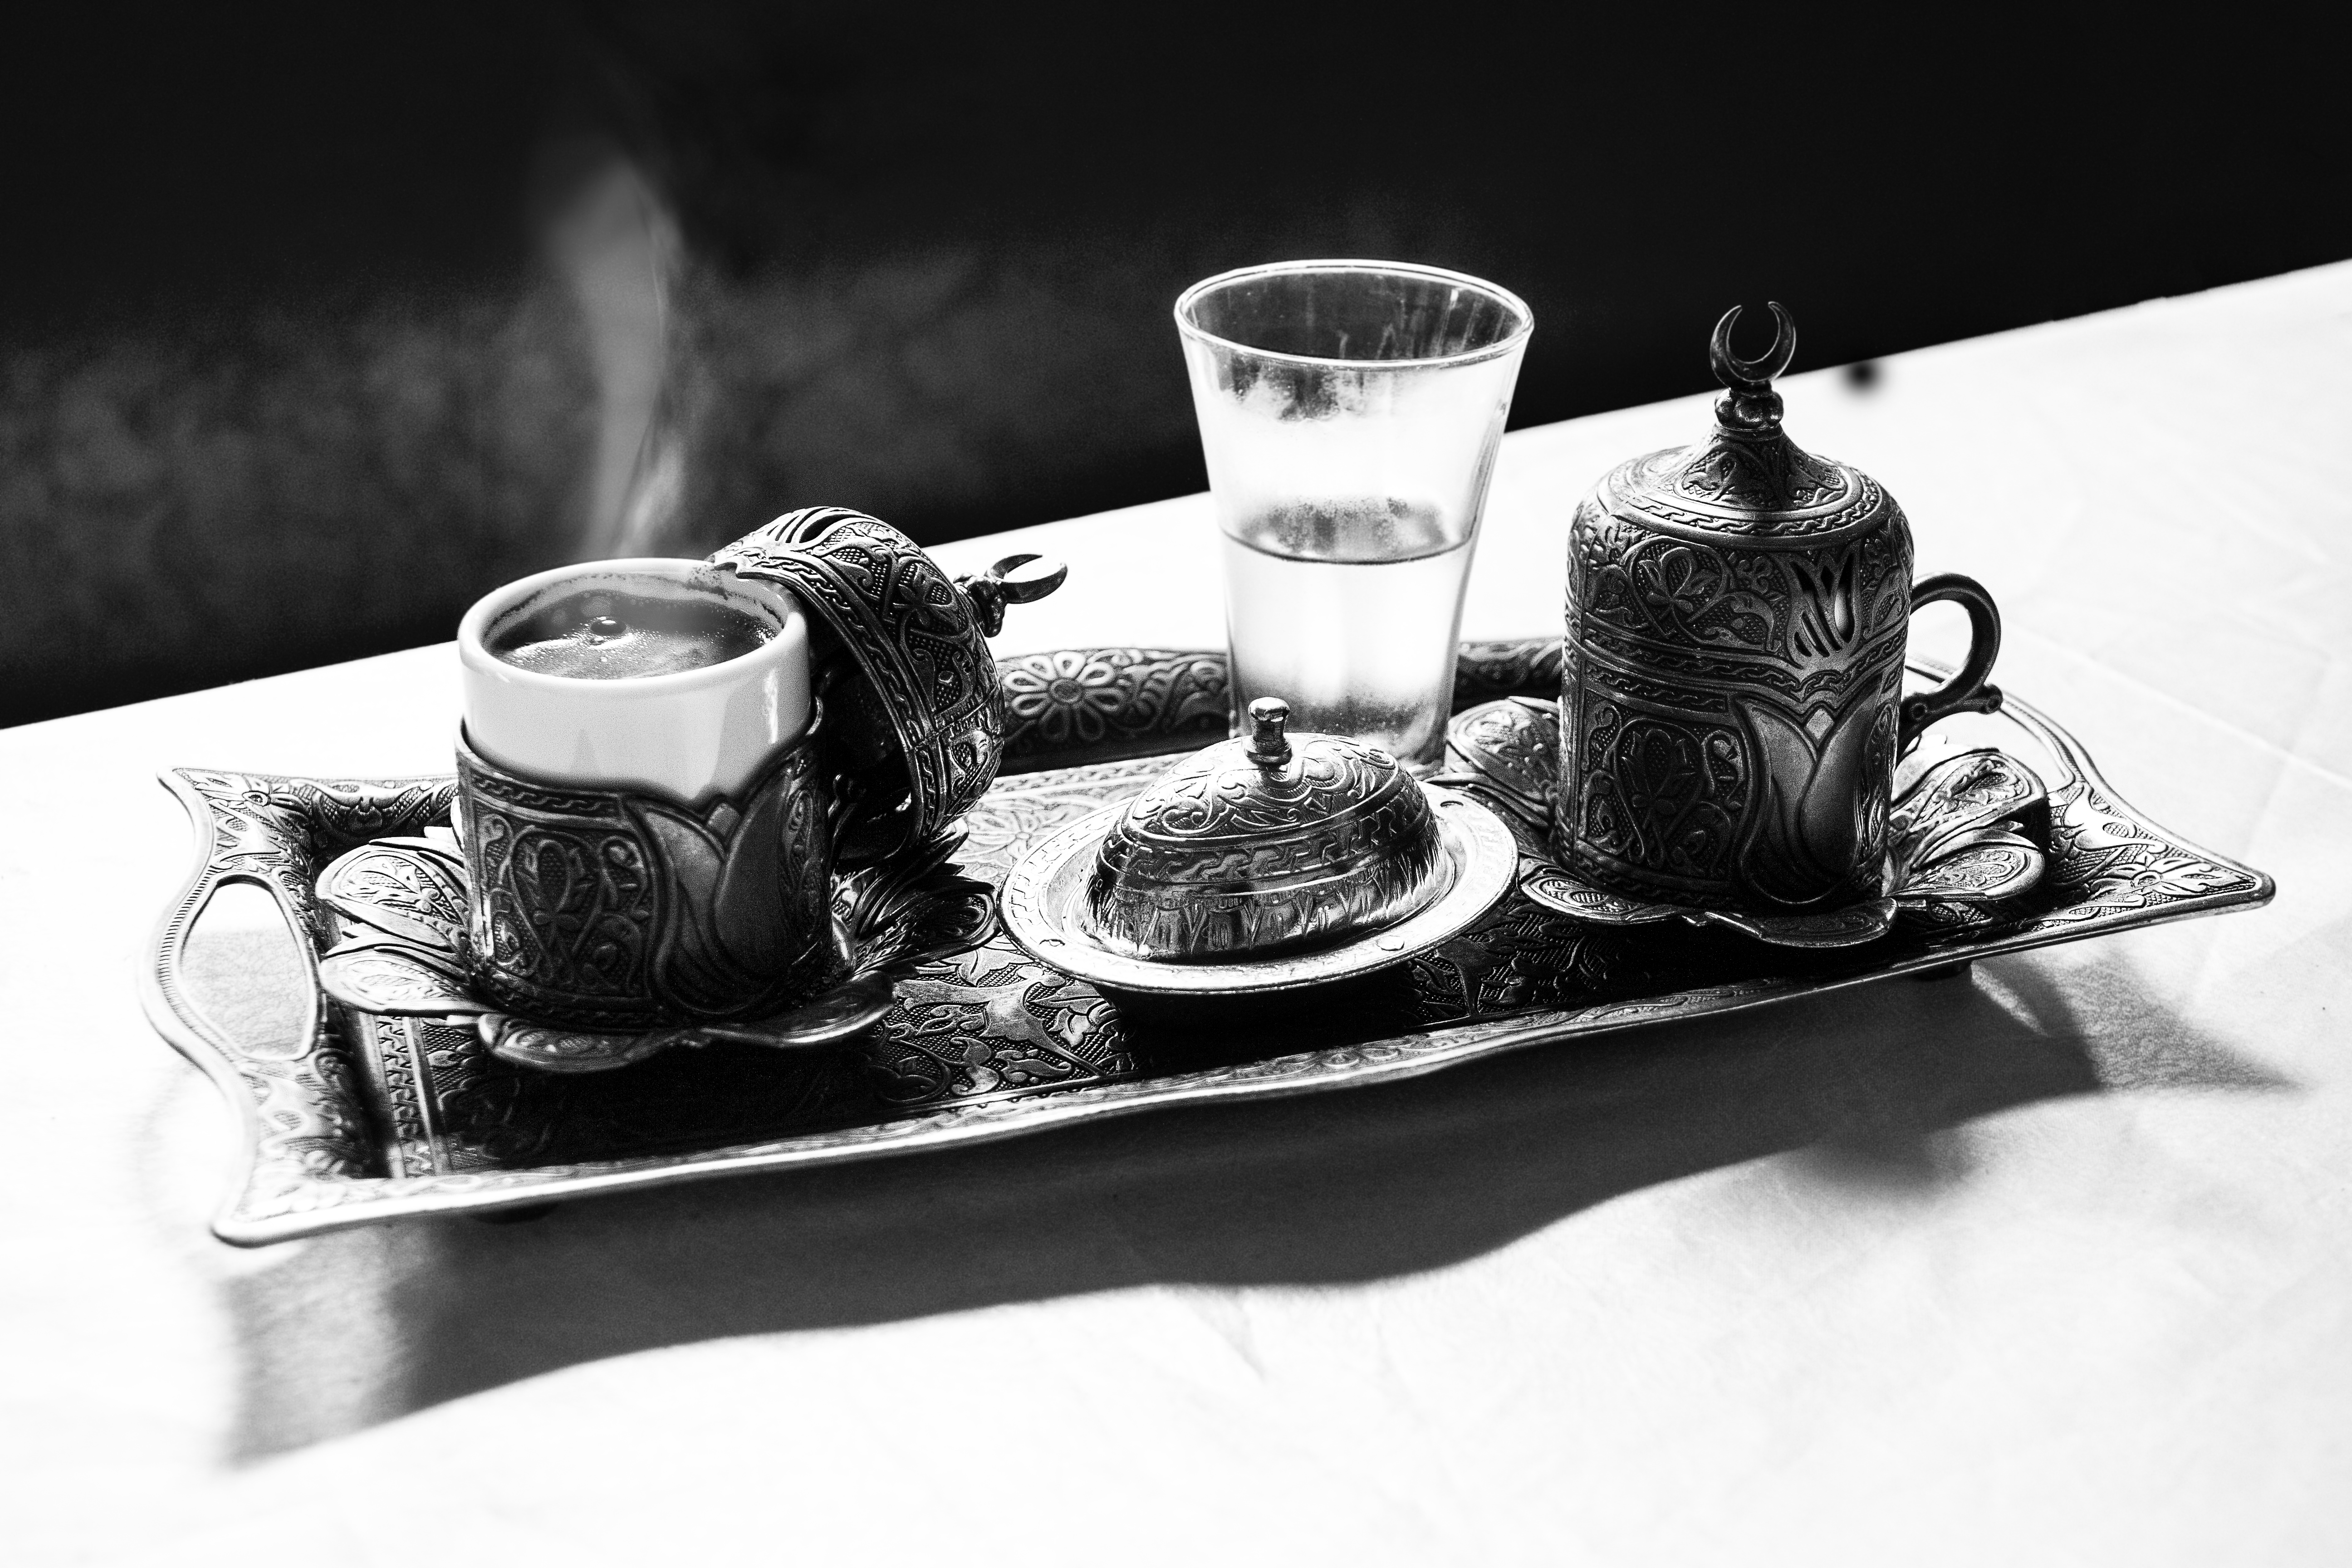
coffee, light, abstract, black and white, white, photography, morning, cup, canon, drink, black, monochrome, espresso, coffee cup, sketch, drawing, silver, turkey, eos7d, bnw, orient, minimalista, still life photography, monochrome photography